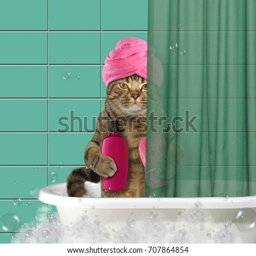
the cat in a turban takes a bath .